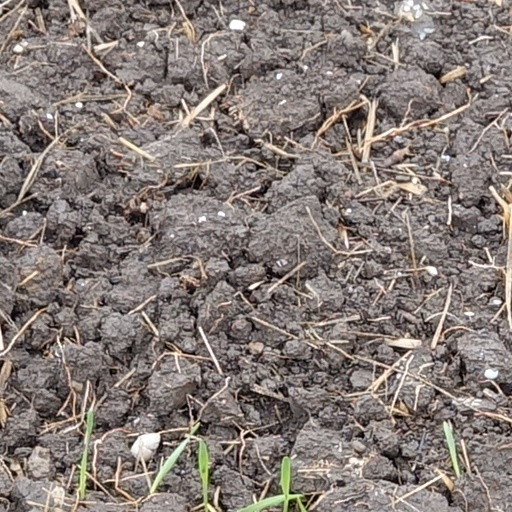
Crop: wheat